Traditionalism (Spain)

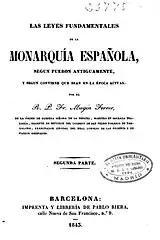

In anonymous cyberspace Traditionalism as component of the Nationalist faction during the Spanish Civil War might be referred to in catch-all terms as Fascism; also some politicians at times use the term "fascist" as abuse and insult, applied to the Traditionalists. In scholarly discourse such perspective is extremely rare, though not nonexistent. Some scholars in case of selected authors suggested a fusion of two doctrines, referring to "traditionalist Fascism" and dub selected Traditionalist authors "Fascists" or even "super-Fascists". At times episodes of rapprochement between Traditionalists and Fascists or Nazis are discussed, like institutional attempt to blend Traditionalism and Fascism into Partido Nacionalista Español of Jose Albiñana, generally positive treatment Mussolini and initially Hitler enjoyed in the Traditionalist press, training received by Carlist paramilitary in Italy in the mid-1930s, or a spate of congratulation telegrams from Carlist politicians to Nazi embassy in Madrid following outbreak of the 1941 German-Soviet war. However, no broader conclusions are drawn, perhaps except that both systems shared vehement hostility towards parties, democracy, freemasonry, class war and Communism.